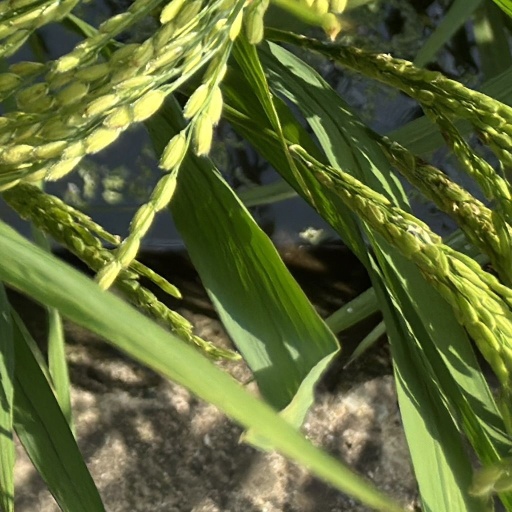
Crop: rice